James Peter Quinn

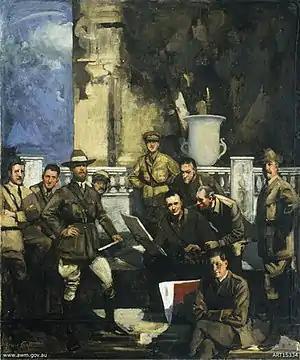
James Quinn standing fifth from the left in this group portrait of "Australian official war artists, 1916-1918" by George Coates, 1920. Oil on canvas, 124.2 x 104.5 cm. The painting presents, left to right: front — George Bell; standing — John Longstaff, Charles Bryant, George Washington Lambert, A. Henry Fullwood, Quinn (leaning over Leist), H. Septimus Power, Arthur Streeton; and seated back — Will Dyson, Fred Leist.

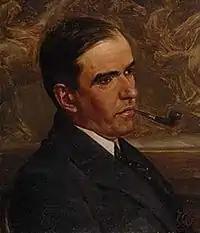
"My friend Harold Parker," c. 1907. Oil on canvas on board, 35.5 x 31 cm., collection of the National Library of Australia

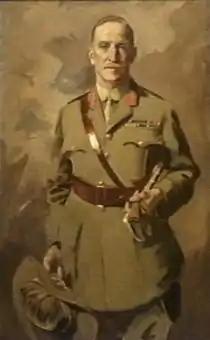
Lieutenant General Sir Henry Chauvel, 1919. Oil on canvas, 121.2 x 75.2 cm., collection of the Australian War Memorial

James Peter Quinn (4 December 1869 – 18 February 1951) was an Australian portrait painter born in Melbourne.